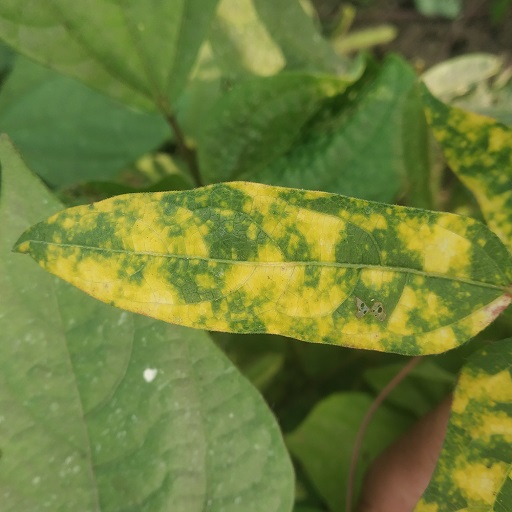
Label: Yellow Mosaic